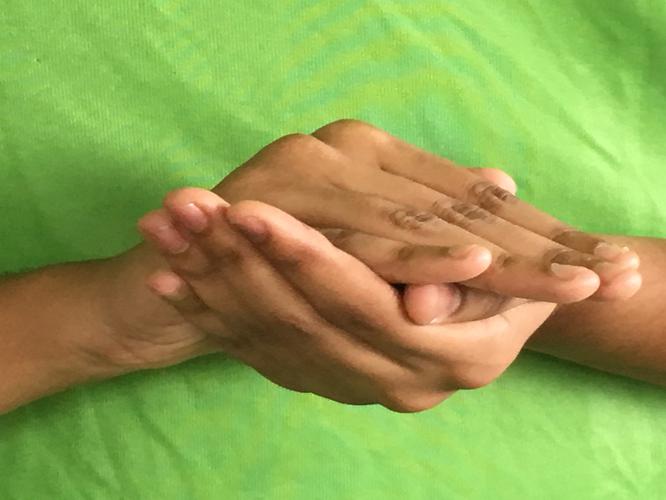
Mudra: Samputa
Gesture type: double_hand